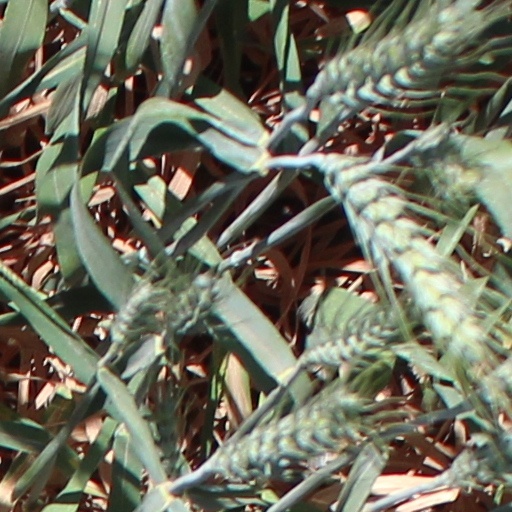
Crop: wheat